2014 Belgian Grand Prix

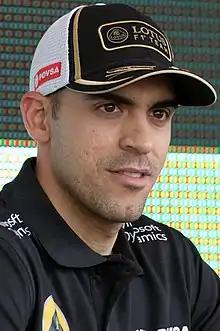
Pastor Maldonado "(pictured in 2015)" crashed in the second practice session and stopped the session temporarily.

At the preceding Hungarian Grand Prix, Hamilton ignored team orders from Mercedes to allow Rosberg to pass him in the final laps. He reduced the Drivers' Championship deficit to 11 points with a third-place finish as Rosberg took fourth. The two discussed how the situation should be diffused in a meeting on the night of 21 August, three days before the Belgian Grand Prix. For his part, Hamilton said he desired a recreation of his best form from earlier in the season and sought to put his recent below-par qualifying performances behind him,